Thomas A. Russell

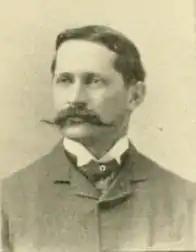
Thomas Russell, c. 1894

Thomas A. Russell (June 17, 1858 – April 8, 1938) was an American attorney who was the first law clerk at the Supreme Court of the United States.